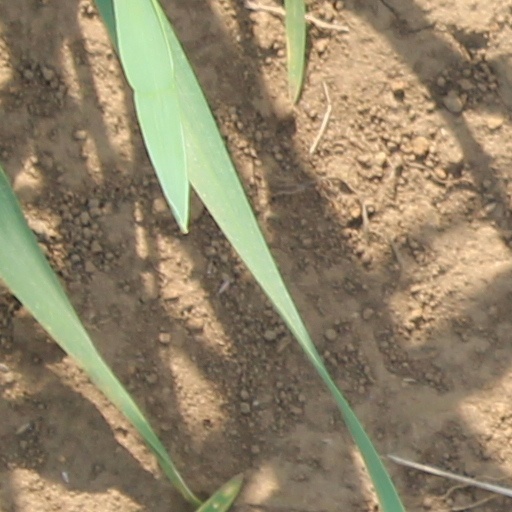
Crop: wheat